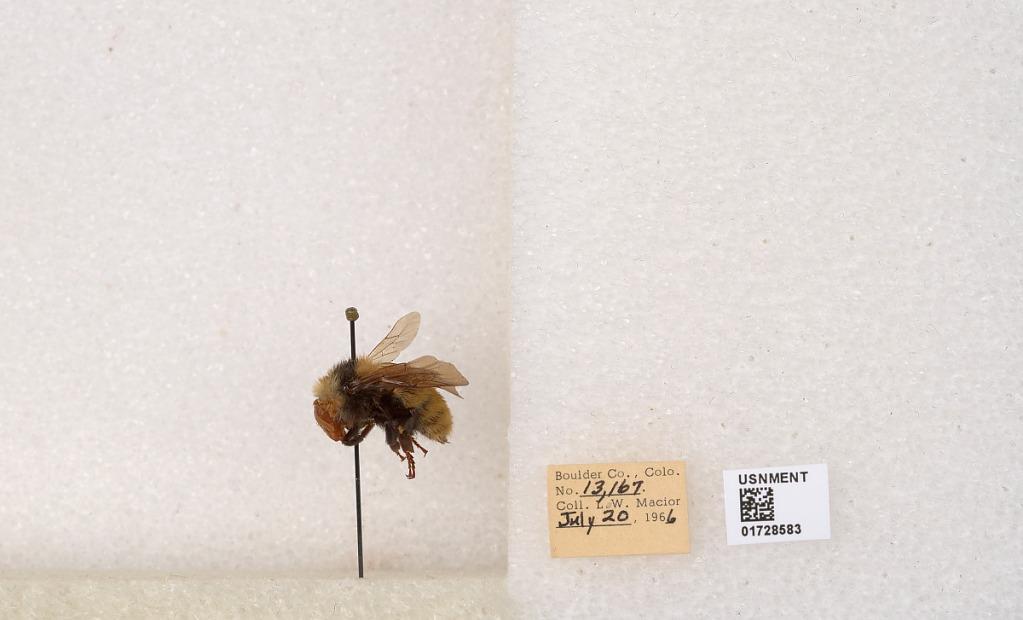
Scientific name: Bombus appositus Cresson
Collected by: L. Macior
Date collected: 1966-7-20
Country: United States
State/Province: Colorado
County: Boulder
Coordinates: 40.0925, -105.358